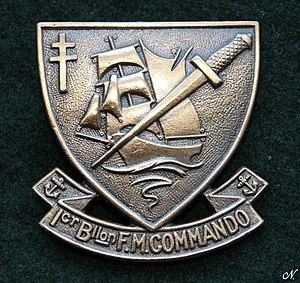
Insigne de béret du 1er BFMC
Hubert Faure, né le 28 mai 1914 à Neuvic, est un militaire français.